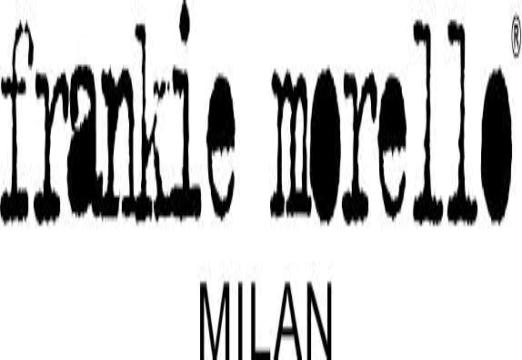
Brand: Frankie Morello
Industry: Clothes